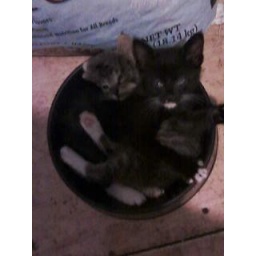
Kitties sleeping in the dog dish